SMS Carola

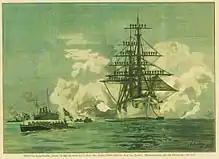
A painting of arriving in Kiel in 1891 by Fritz Stoltenberg

Since she was by now obsolete as a warship, the Imperial Admiralty decided to convert into a gunnery training ship as the older vessel was no longer sufficient for the task, particularly because of the adoption of smokeless powder and quick-firing guns, which required more training than older-style guns. She was sent to the (Imperial Shipyard) in Danzig for the conversion. Her rigging was cut down and she was fitted with heavy military masts with fighting tops, her 15 cm guns were bolstered with shields to protect the crews, she received new 10.5 cm, 8.8 cm, and 5 cm guns, and the torpedo tube was removed. returned to service in 1893 in her new role, initially operating in the Baltic Sea. She cruised either alone, with her tender , an old gunboat, or with , which was by then used to train artillery officers. She periodically also participated in maneuvers with the rest of the fleet.